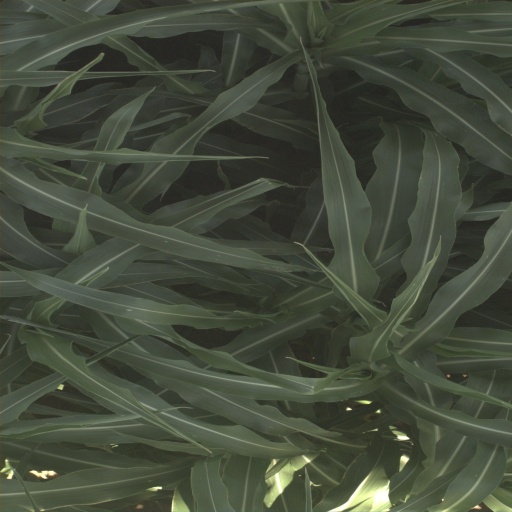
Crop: sorghum